Fred Gamble (actor)

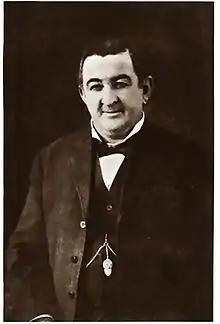
"Who's Who in the Film World", 1914

Fred Gamble (born Fred Alvin Gambold, October 26, 1868 – February 17, 1939) was an American film actor. He appeared in more than 130 films between 1913 and 1928. He was sometimes billed as Fred Gambold.